Ascalapha odorata

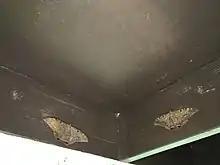
Black witch moths in Hawaii

The black witch lives from the southern United States, Mexico and Central America to Brazil, and has apparently been introduced to Hawaii.